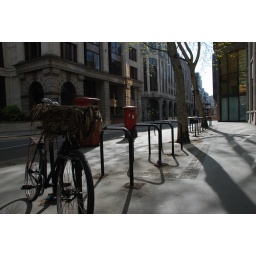
reed basket bike in the city